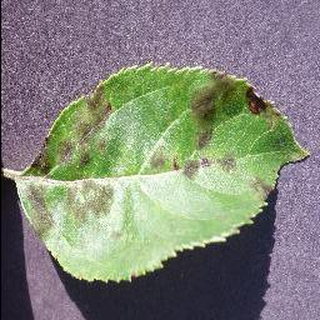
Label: apple_apple_scab